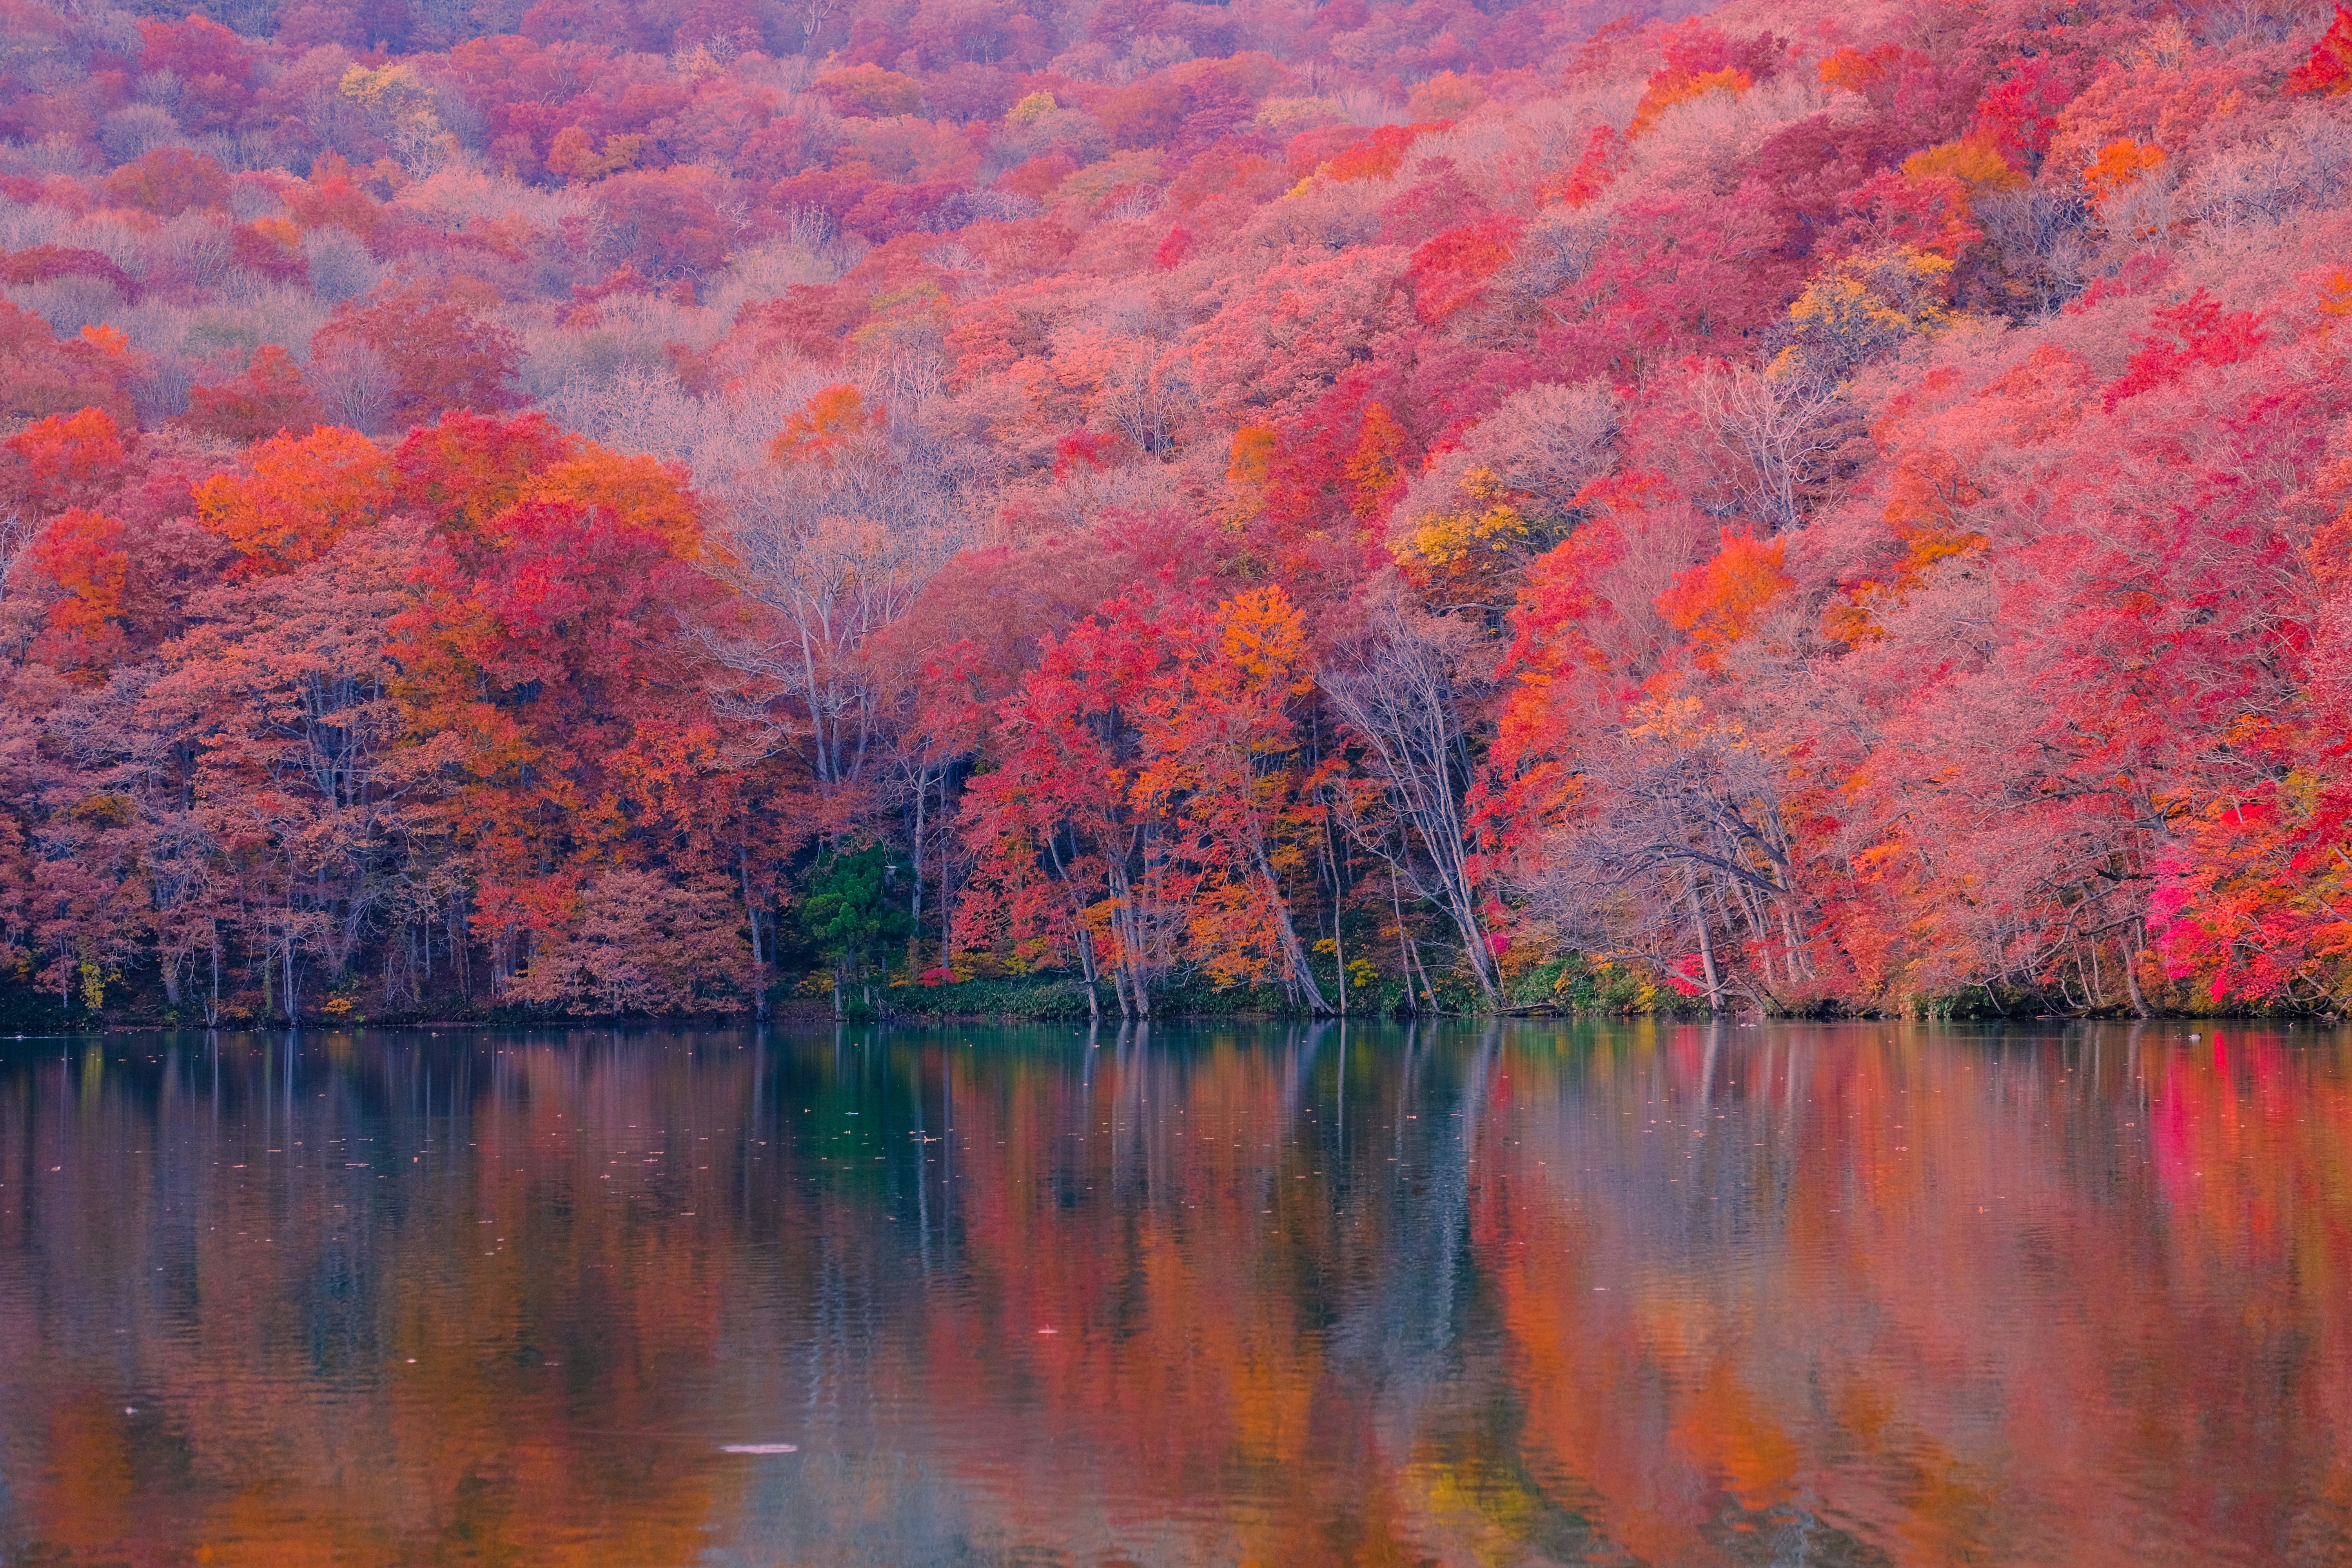
tree, water, plant, ecoregion, natural landscape, natural environment, branch, orange, lake, vegetation, watercourse, sky, atmospheric phenomenon, landscape, art, bank, deciduous, woody plant, paint, morning, painting, twig, grass, horizon, forest, sunrise, wetland, lacustrine plain, reservoir, red sky at morning, symmetry, pattern, wildlife, wilderness, reflection, magenta, loch, afterglow, lake district, pond, visual arts, watercolor paint, evening, freezing, winter, Northern hardwood forest, tarn, mist, floodplain, inlet, acrylic paint, autumn, modern art, bayou, coquelicot, marsh, woodland, riparian forest, dawn, plant stem, sound